Trinidad and Tobago national rugby sevens team

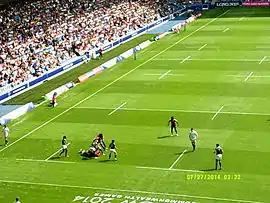
South Africa playing Trinidad and Tobago at the 2014 Commonwealth Games

The Trinidad and Tobago national rugby sevens team is a minor national sevens side. It has competed at the Commonwealth Sevens.